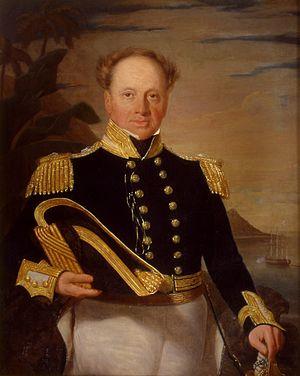
Richard Darton Thomas, né le 3 juin 1777 à Saltash et mort le 21 août 1857 à Stonehouse, est un amiral de la Royal Navy.